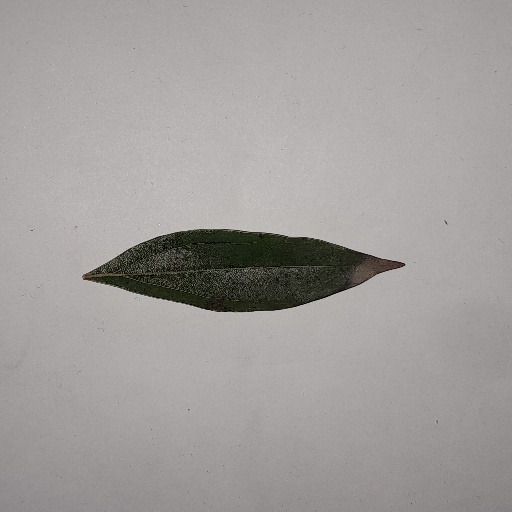
Species: Camphor
Leaf condition: Bacterial Spot